David Jones (ice hockey)

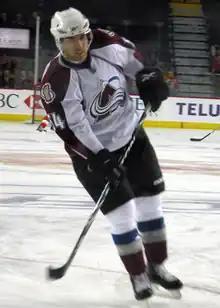
Jones as a member of the Avalanche in 2009

After completing his junior year with the Big Green, Jones decided against returning for his senior year, signing a two-year entry-level contract with the Avalanche on May 21, 2007. He was initially assigned in his first professional season of 2007–08 to the American Hockey League (AHL) with affiliate the Lake Erie Monsters before being recalled by the Avalanche on December 20, 2007. He made his debut the following night in a 4–3 victory over the New York Rangers on December 21, becoming the lowest selected Avalanche draft pick to play in the NHL. Highlighted by his skating speed despite a large frame, Jones scored 30 points in 45 games with the Monsters before his was again recalled for a third time and stayed with the Avalanche for the remainder of the season. On March 11, 2008, Jones scored his first career NHL goal in a 5–2 victory over the Atlanta Thrashers. He also tallied two assists and was named as the first star of the game.